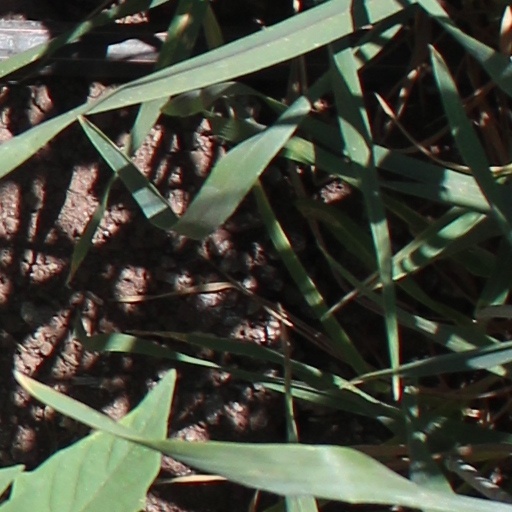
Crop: wheat